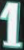
Number: 1